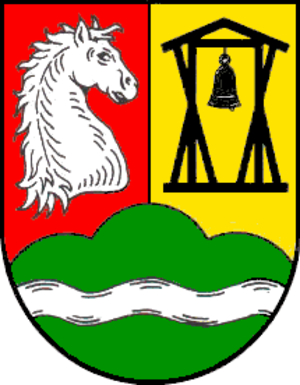
Haßbergen
Coat of arms of Haßbergen
Haßbergen er en kommune med godt 1.600 indbyggere, beliggende i den nordlige centrale del af Landkreis Nienburg/Weser, i den tyske delstat Niedersachsen.